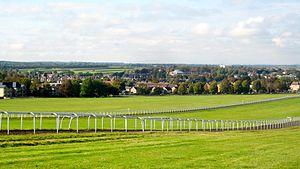
Newmarket est une ville du Suffolk en Angleterre. Elle est connue pour ses liens avec le milieu de la course hippique.